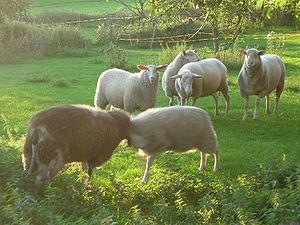
Le cheptel ovin mondial compte un milliard de têtes. Classées par pays, voici une liste des principales races de moutons connues :
Le mouton de Frise orientale est une race ovine originaire comme son nom l'indique de Frise orientale dans le Nord de l'Allemagne. Il s'agit d'une des meilleures races laitières au monde.